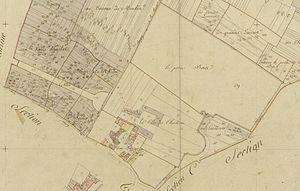
Extrait du cadastre de Perrigny-lès-Dijon (centré)
Le château de Perrigny, aujourd’hui disparu, était situé sur la commune de Perrigny-lès-Dijon, dans le département de la Côte-d'Or, siège d’une ancienne seigneurie remontant au XIIIᵉ siècle et devenue comté en 1768. Maison forte à l’origine, il devient un château au XVᵉ siècle avant d’être modifié en demeure somptuaire au XVIIIᵉ siècle. Les lieux ont notamment appartenu la famille de Perrigny, au chancelier Nicolas Rolin et à la famille Gagne. Ils ont accueilli Pierre de Bauffremont lors du Pas d'armes de Marsannay ainsi que le dernier duc de Bourgogne Charles le Téméraire. Il est rasé dans les années qui suivent la Révolution.
La famille Gagne de Perrigny est une famille noble de Bourgogne qui a compté plusieurs magistrats et notables dijonnais. Cette famille, branche aînée de la famille Gaigne d'Ornée, a possédé plusieurs seigneuries dans la région dijonnaise, dont Perrigny-lès-Dijon, ainsi que dans la Bresse louhannaise.
Perrigny-lès-Dijon est une commune française appartenant à Dijon Métropole située dans le département de la Côte-d'Or en région Bourgogne-Franche-Comté. Ses habitants sont les Patriniennes et les Patriniens.